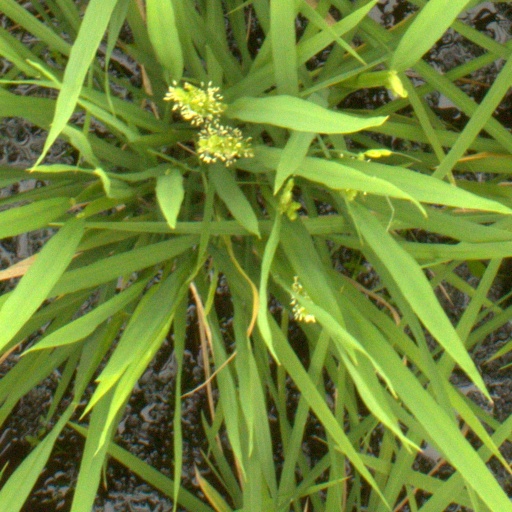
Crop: rice